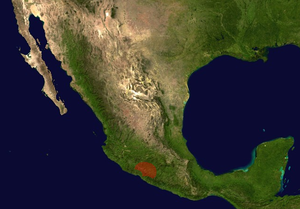
Brachypelma auratum est une espèce d'araignées mygalomorphes de la famille des Theraphosidae.